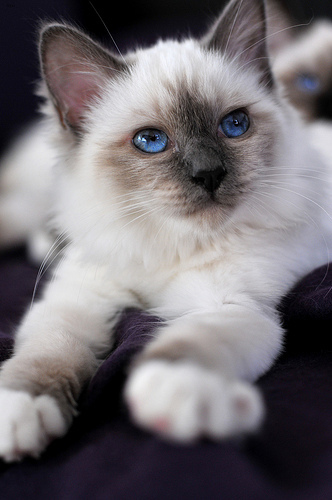
Animal: cat
Breed: birman